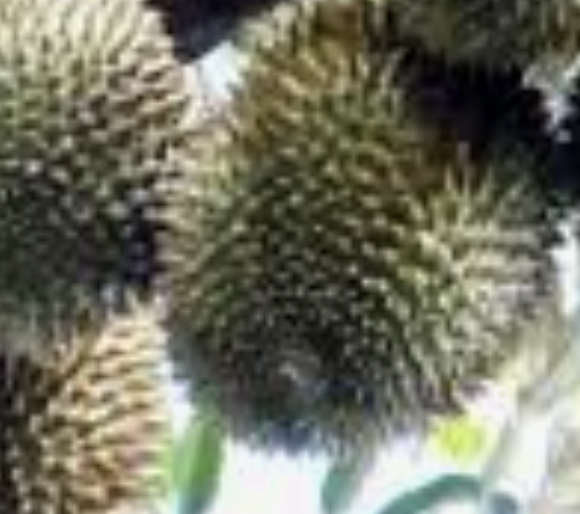
Label: fruit_rot